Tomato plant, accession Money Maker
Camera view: vertical (180 deg); turntable rotation: 240 degrees
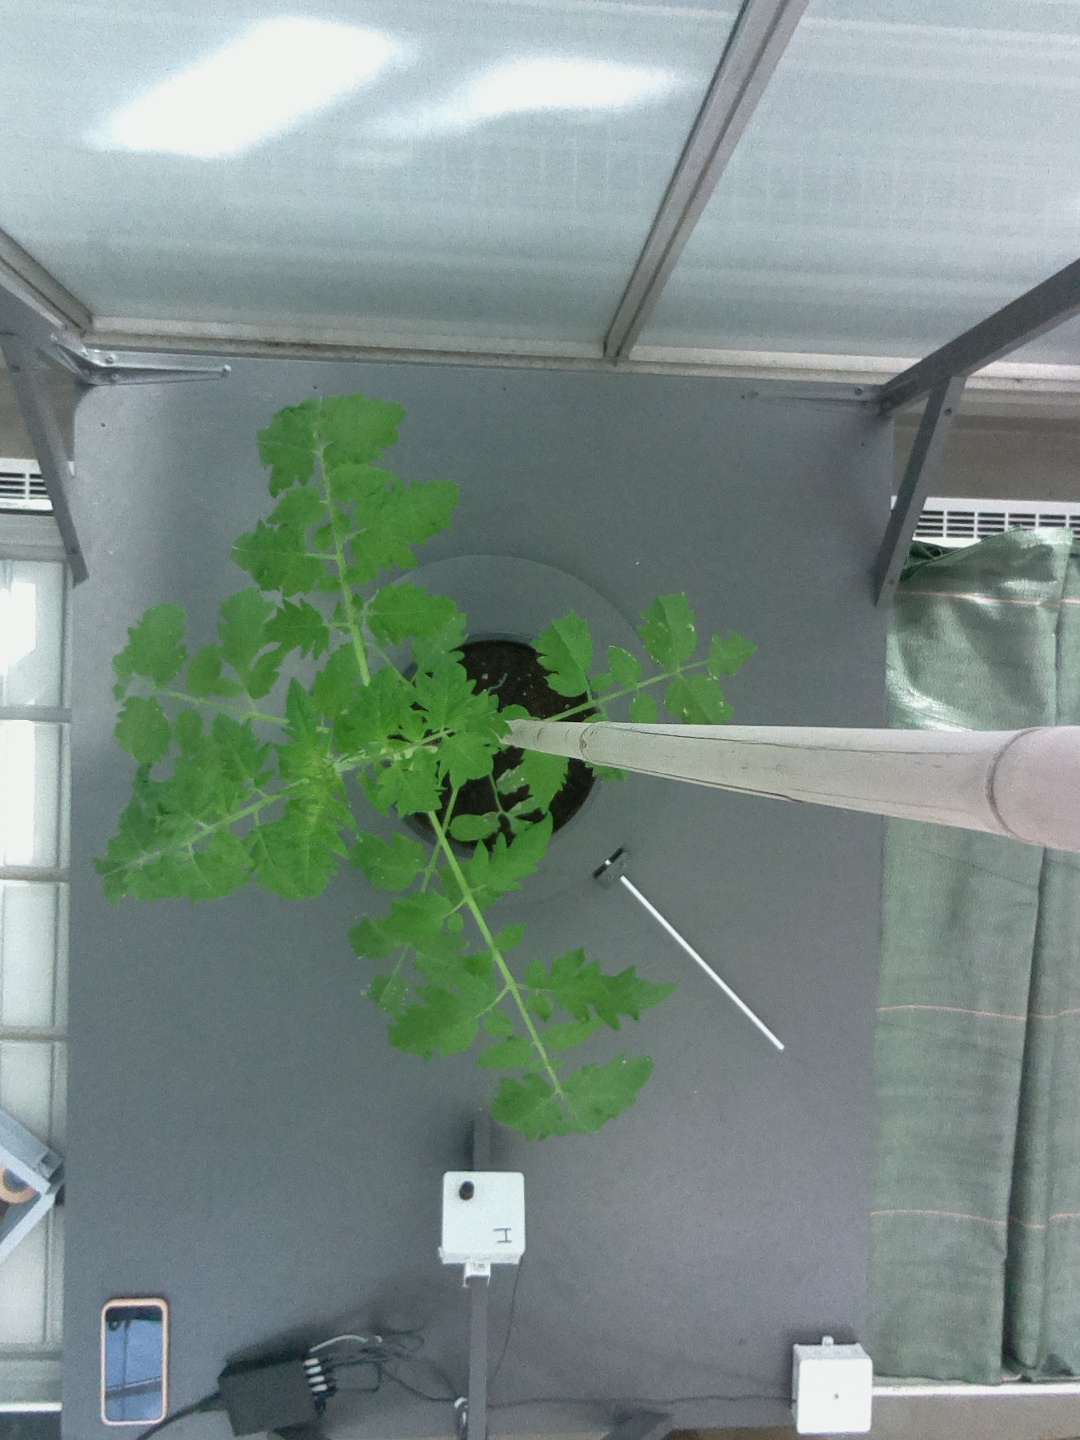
BBCH growth stage 53: 3 inflorescences visible